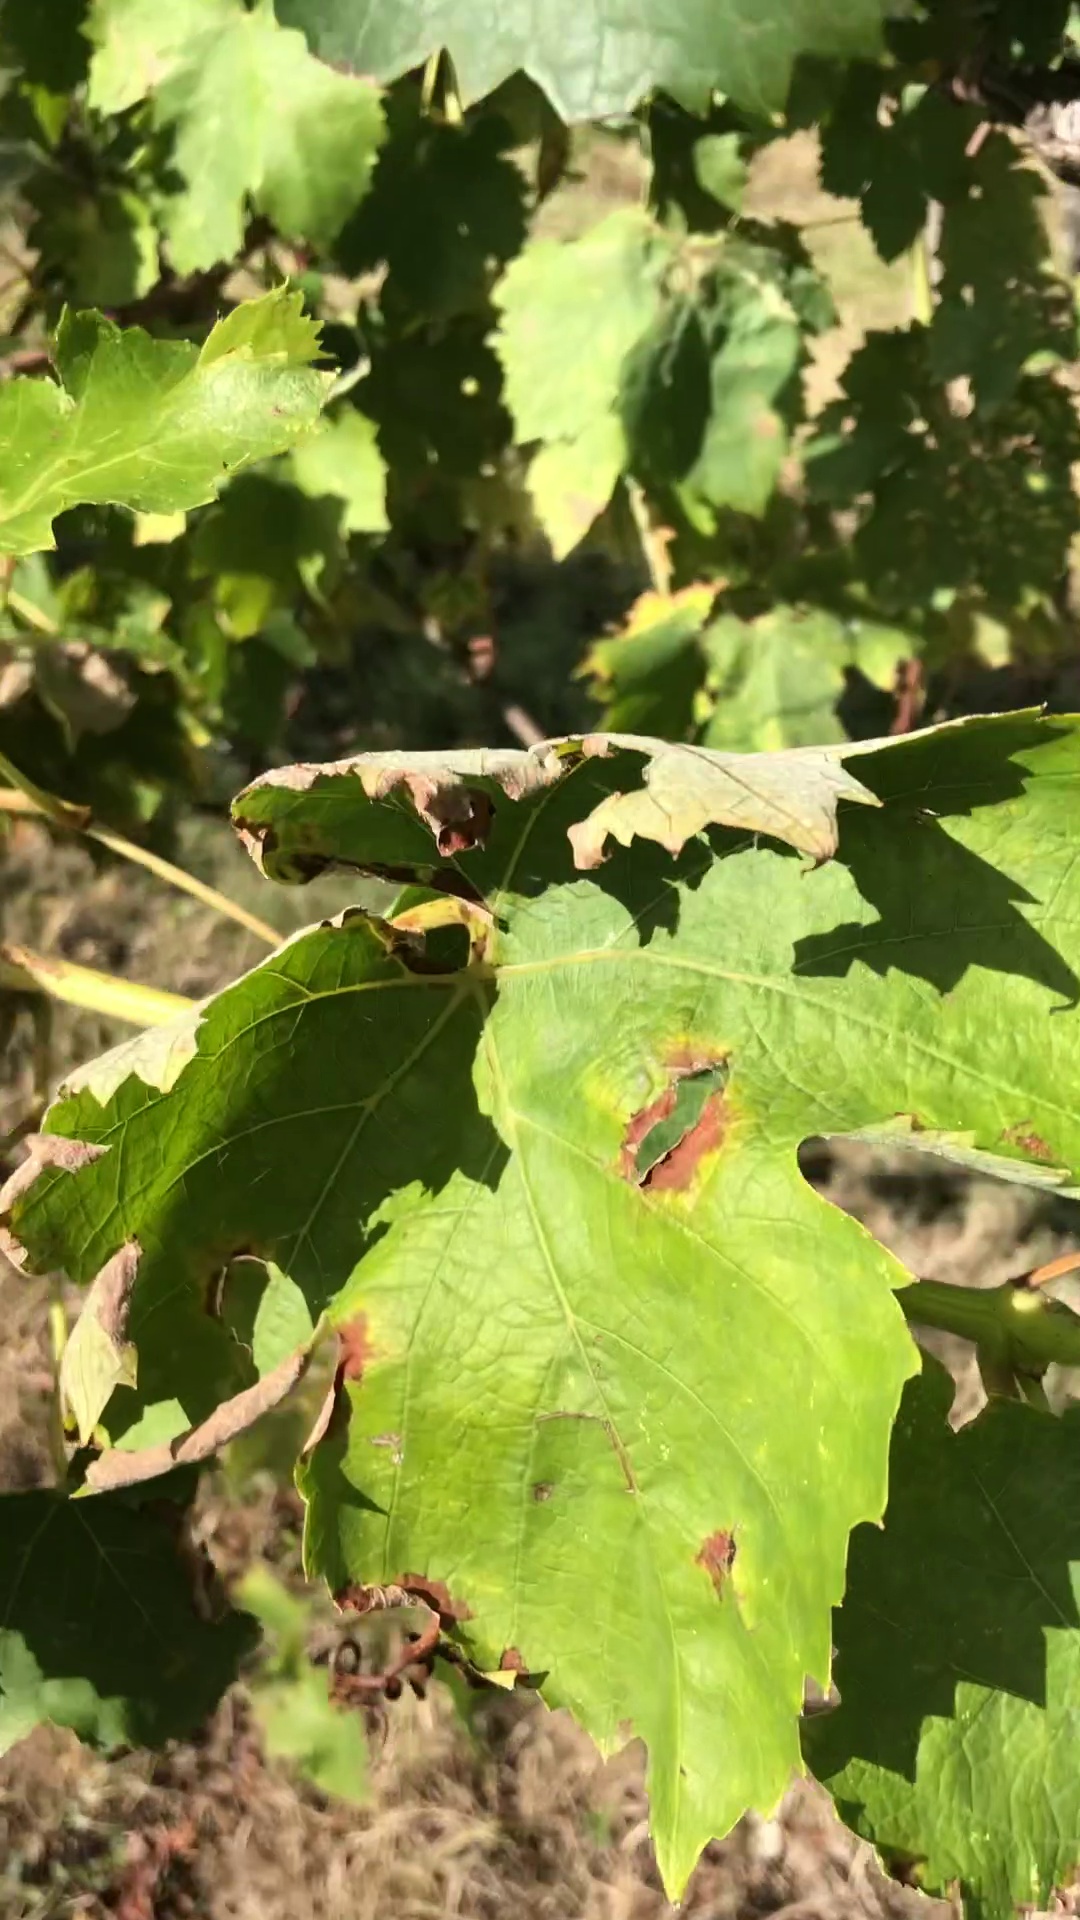
Label: healthy